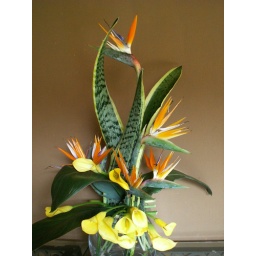
If I could find flowers like this in Texas, my wife would have a bouquet every day.